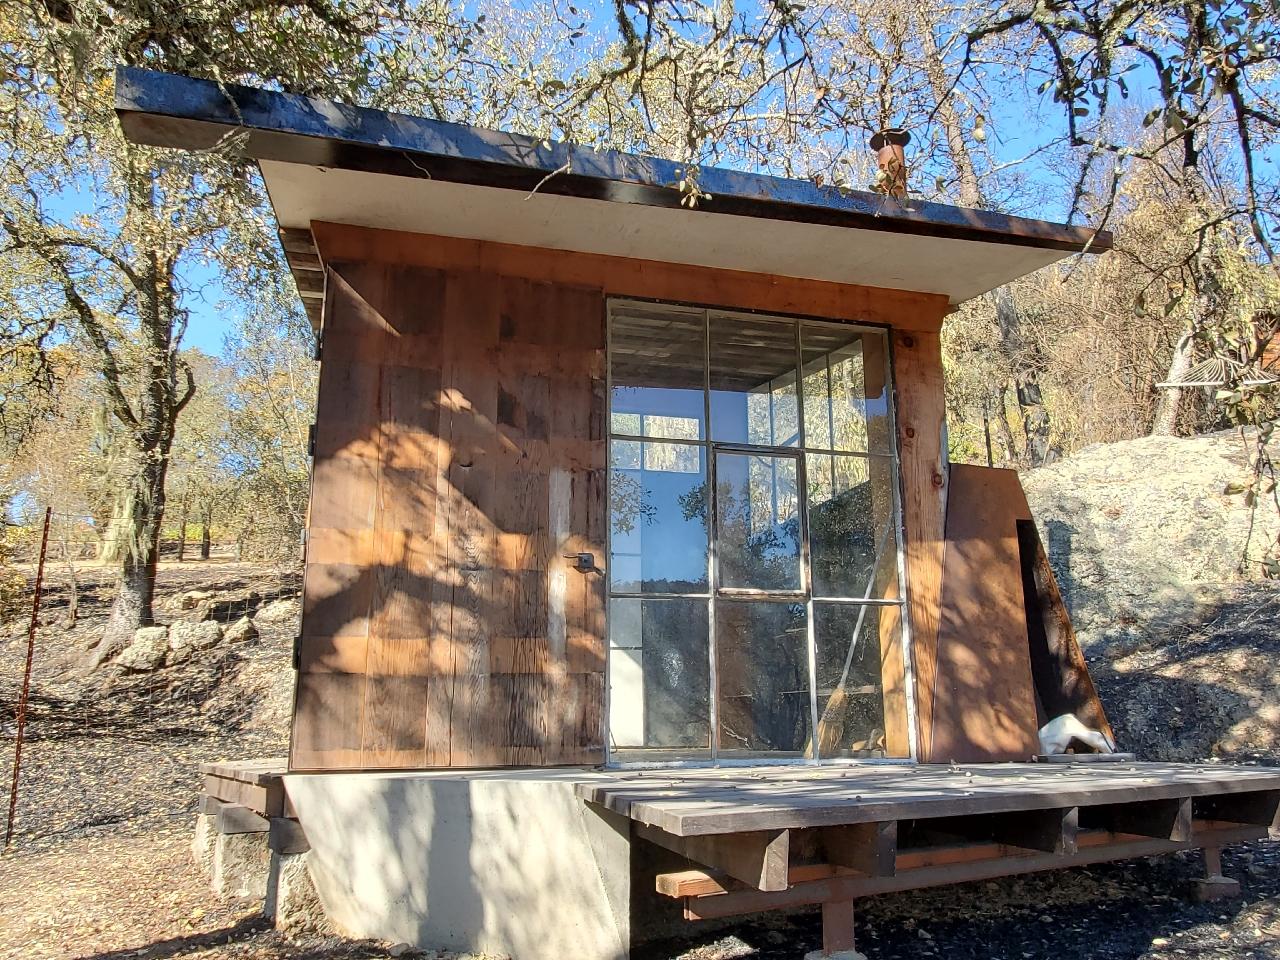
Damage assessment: affected